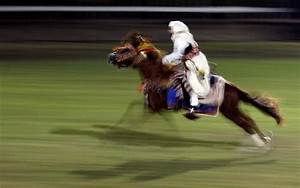
Label: cavallo